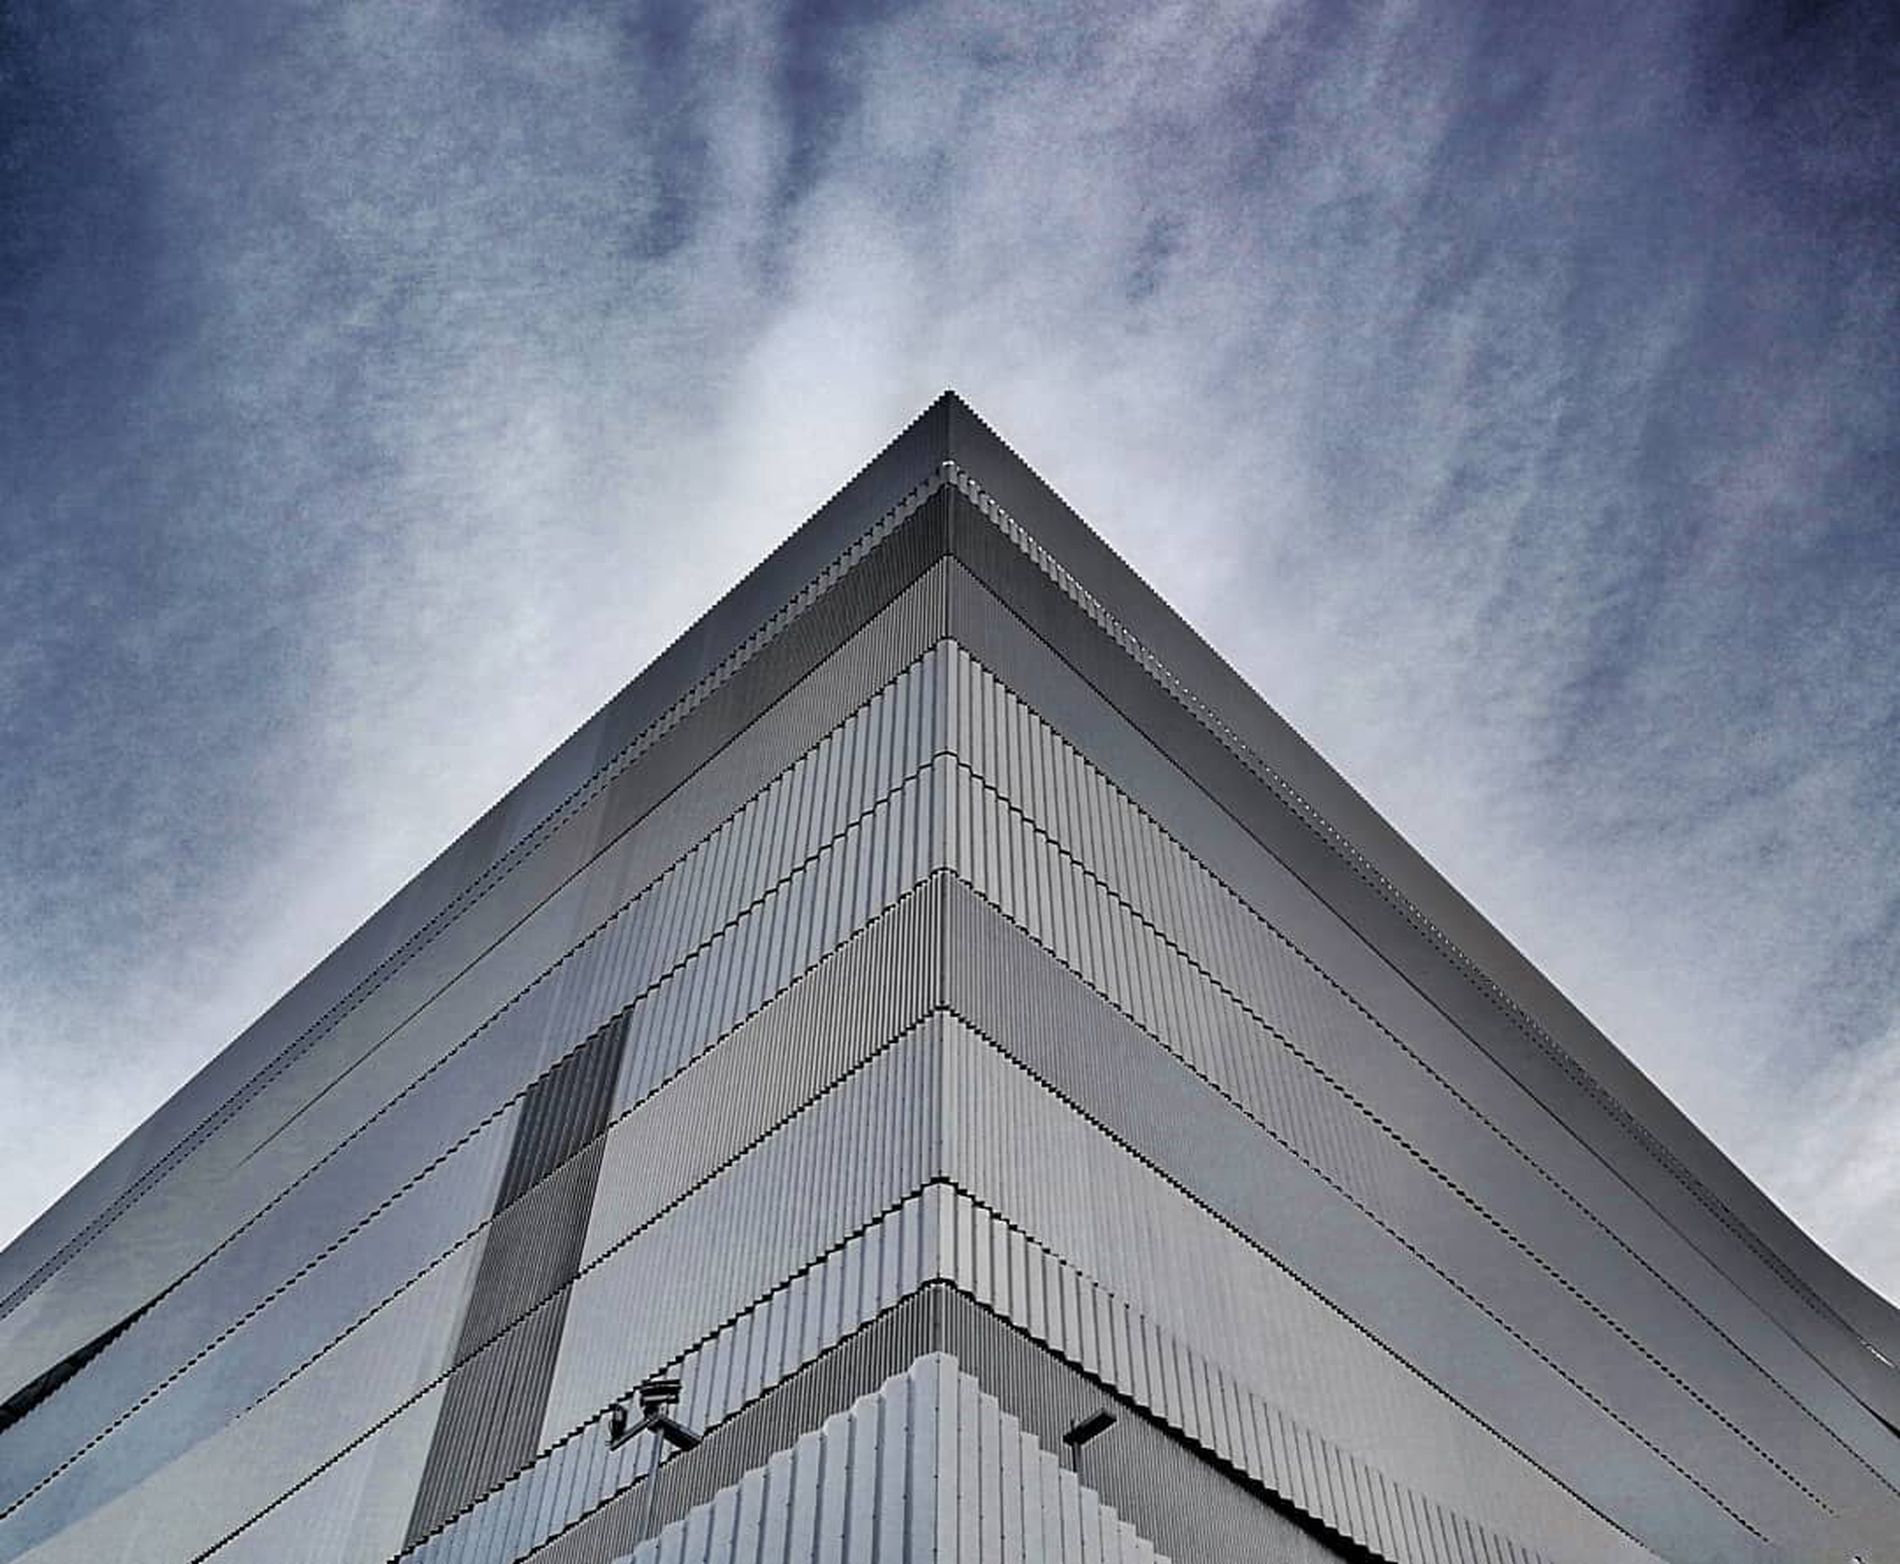
Danube Arena In Hungarian
The picture shows one of the corners of the Danube Arena Aquatics Hall equipped with security cameras against a cloudy sky.
It appears that the building's facade is designed from a single piece of aluminum stacked together, giving it a unique architectural design.
Shot from a low-angle perspective, this architectural photograph captures the Danube Arena In Hungarian Aquatics Hall equipped.
The monochromatic silver-gray color of the piece of aluminum and the blue-gray cloudy sky background create a unique modern architectural design.
Labels: Architecture, Building, Corner, Office Building, Nature, Outdoors, Sky, Indoors, Interior Design, City, Urban, Triangle, High Rise, Apartment Building, Azure Sky, Security Camera